The Brahmin and the Butterfly

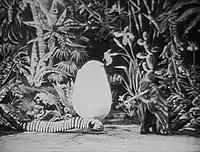

The Brahmin and the Butterfly (literally "The Chrysalis and the Golden Butterfly") is a 1901 French silent fantasy trick film, directed by Georges Méliès.